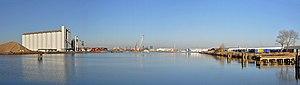
Zeebrugge (Bruges, Belgique)